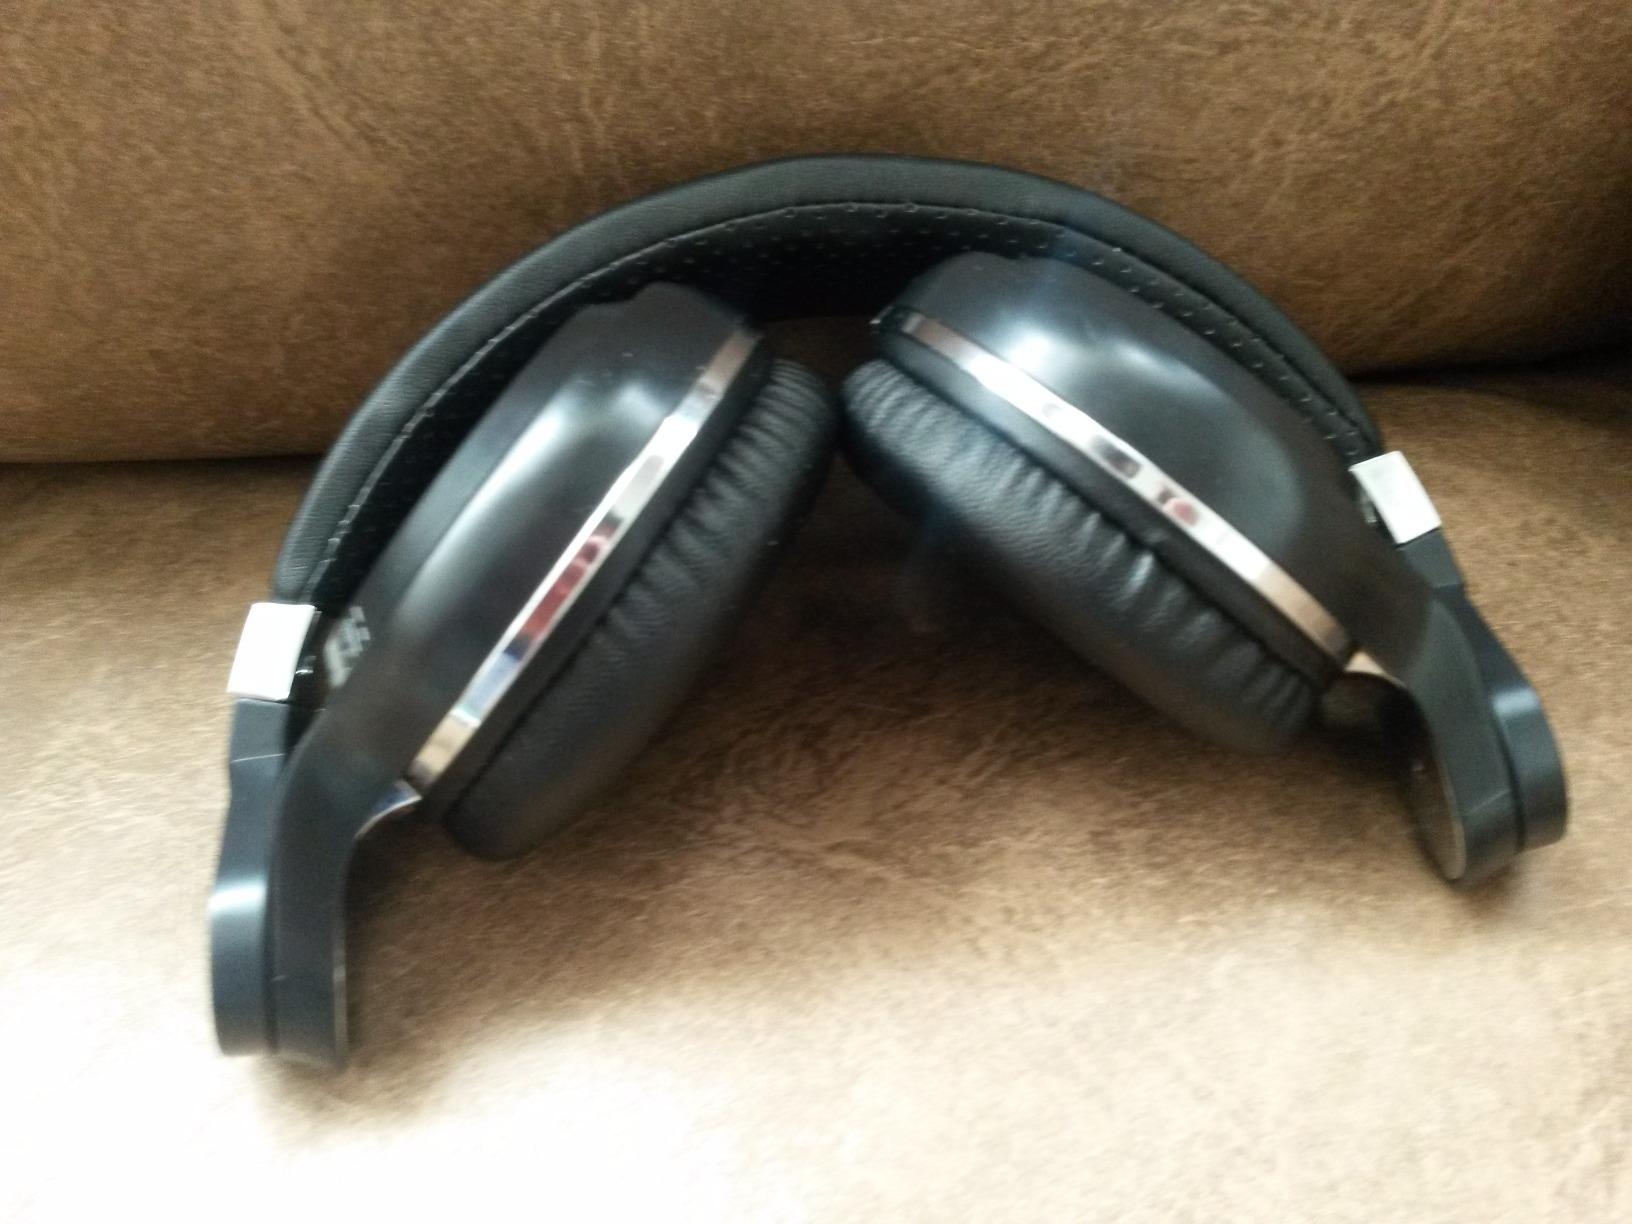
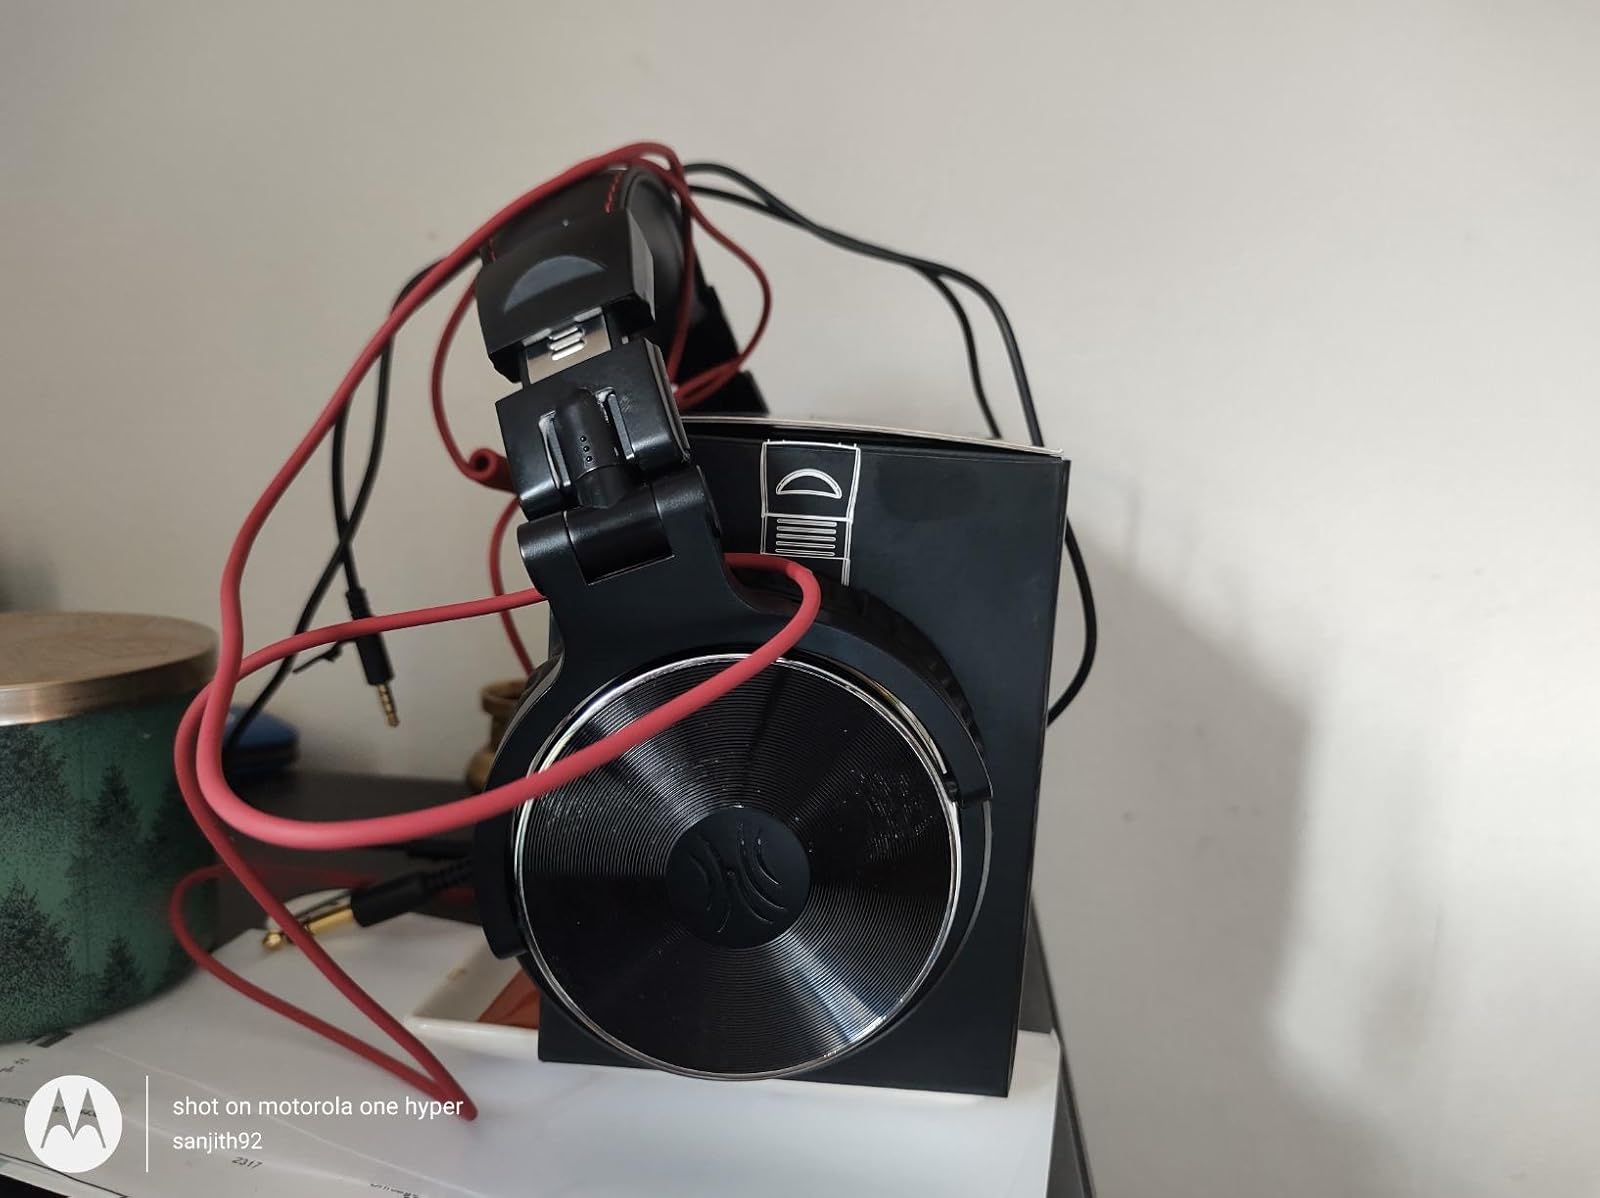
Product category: headphones
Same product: no